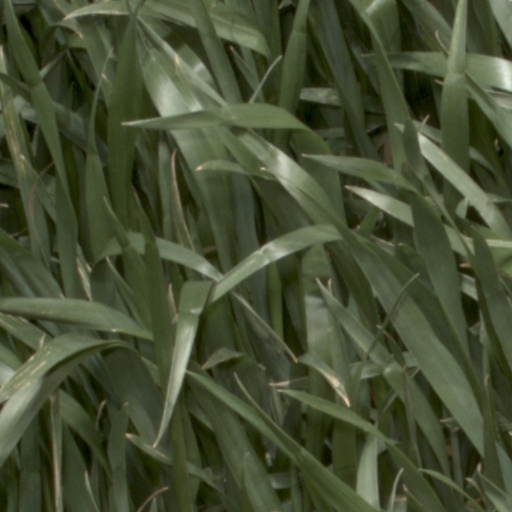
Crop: wheat